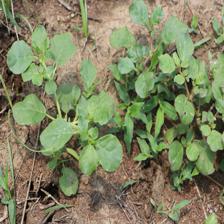
Label: BroadLeafWeed